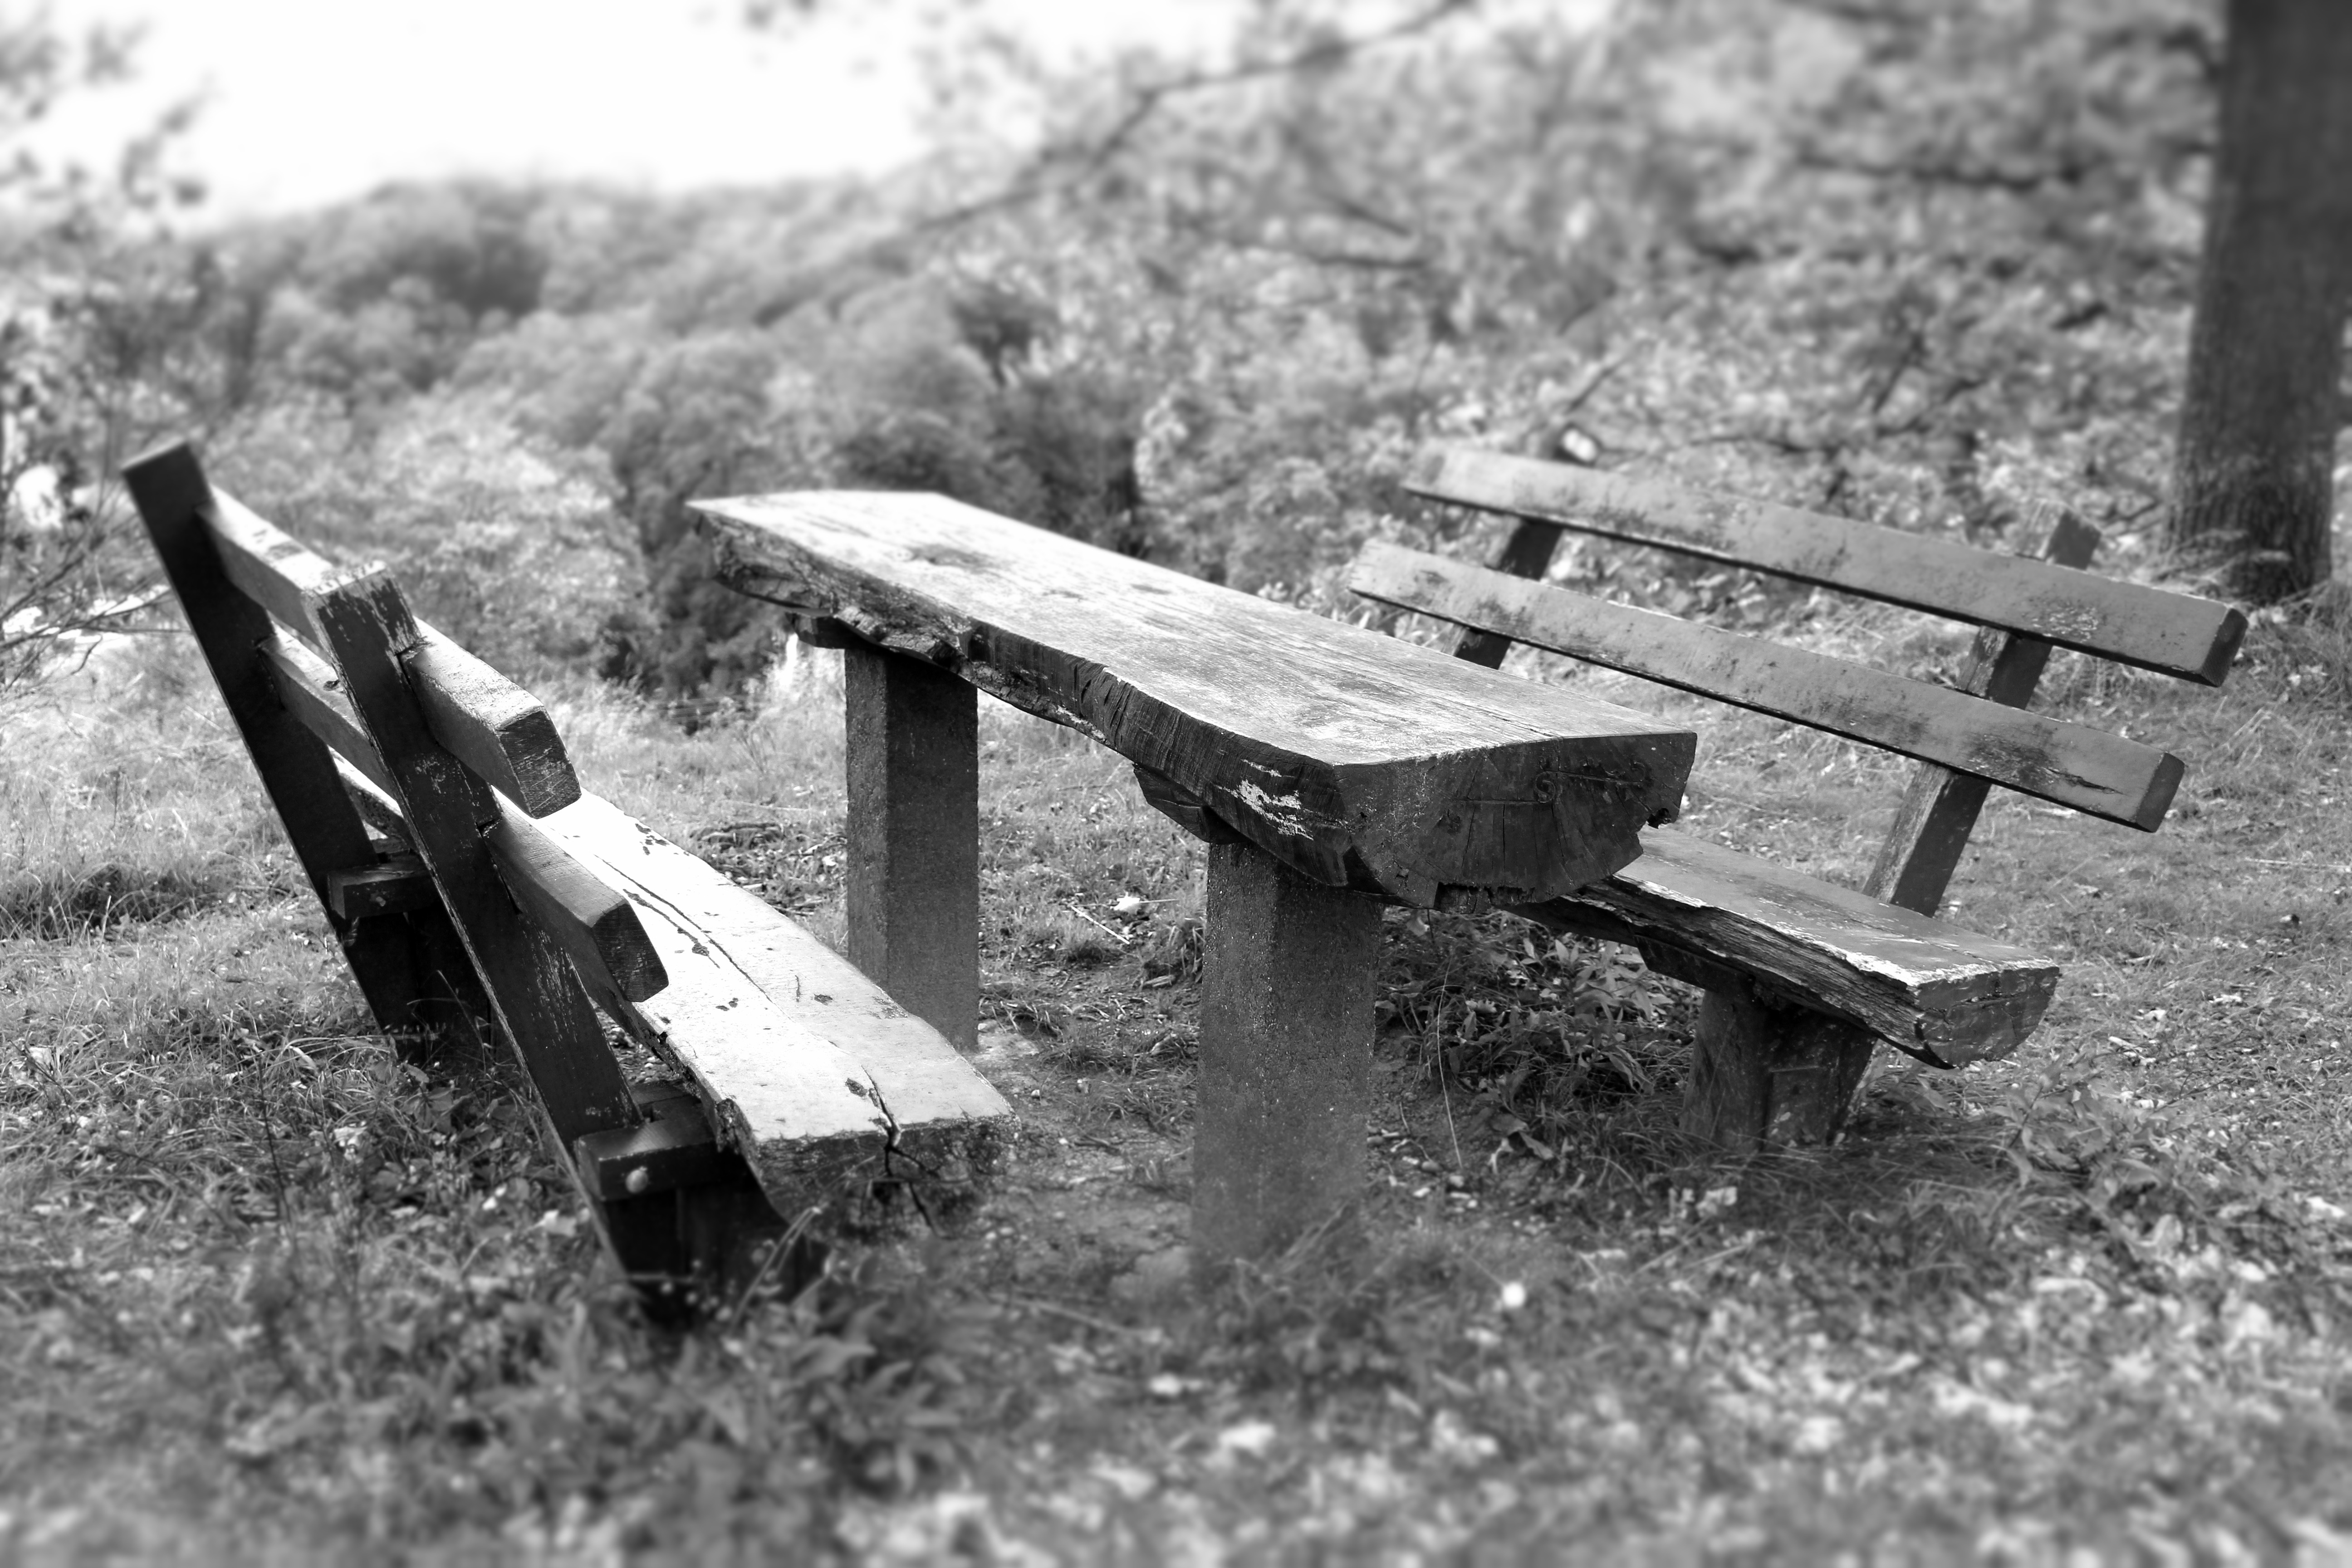
black and white, wood, track, idyllic, vehicle, relax, autumn, park, nostalgia, rest, monochrome, still life, bank, seasons, benches, harmonious, monochrome photography